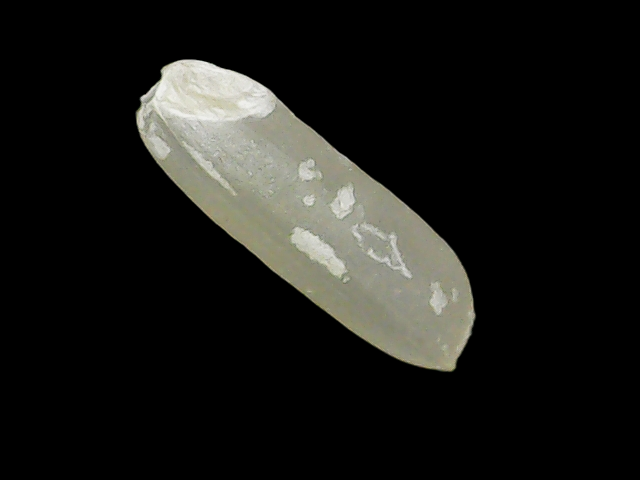
Rice variety: Binadhan7